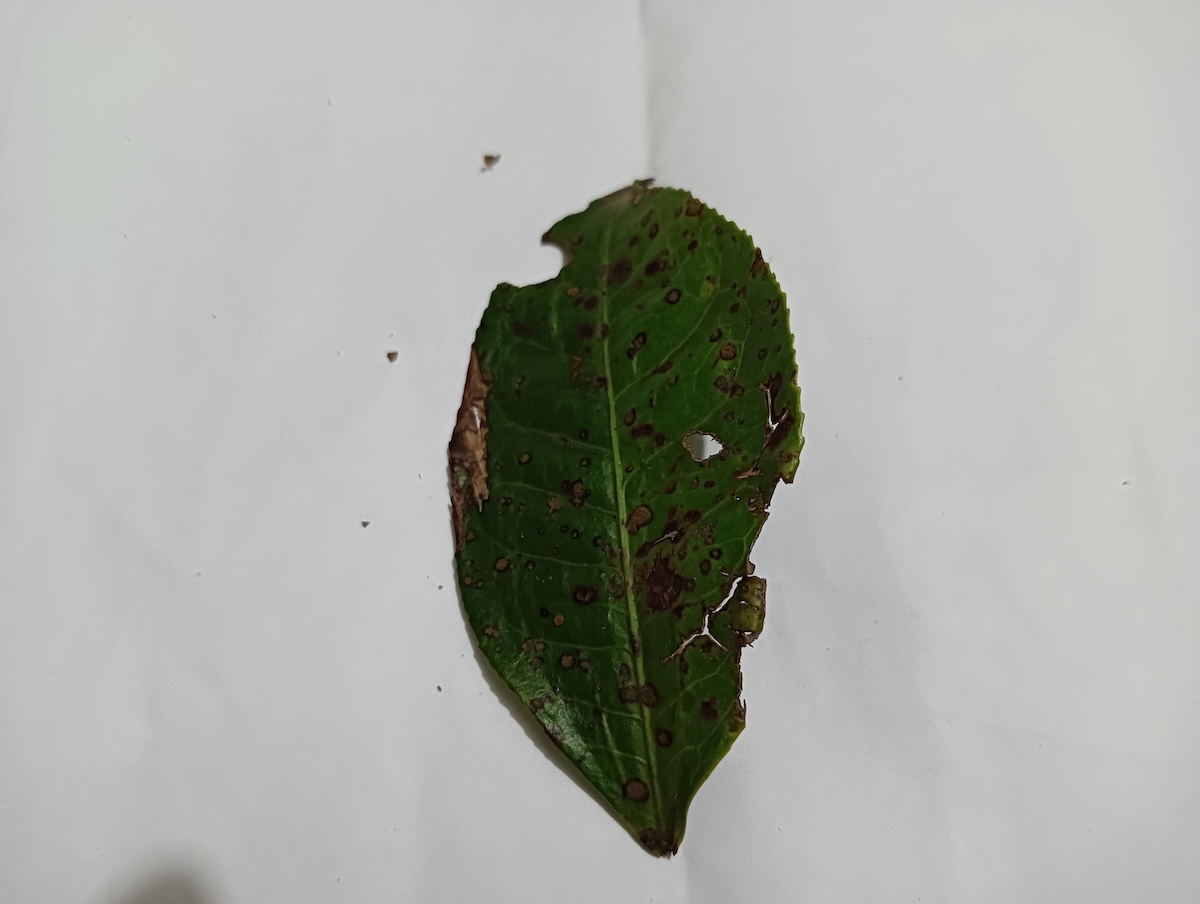
Label: Brown Blight